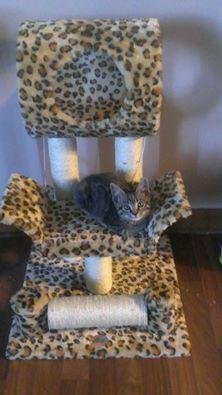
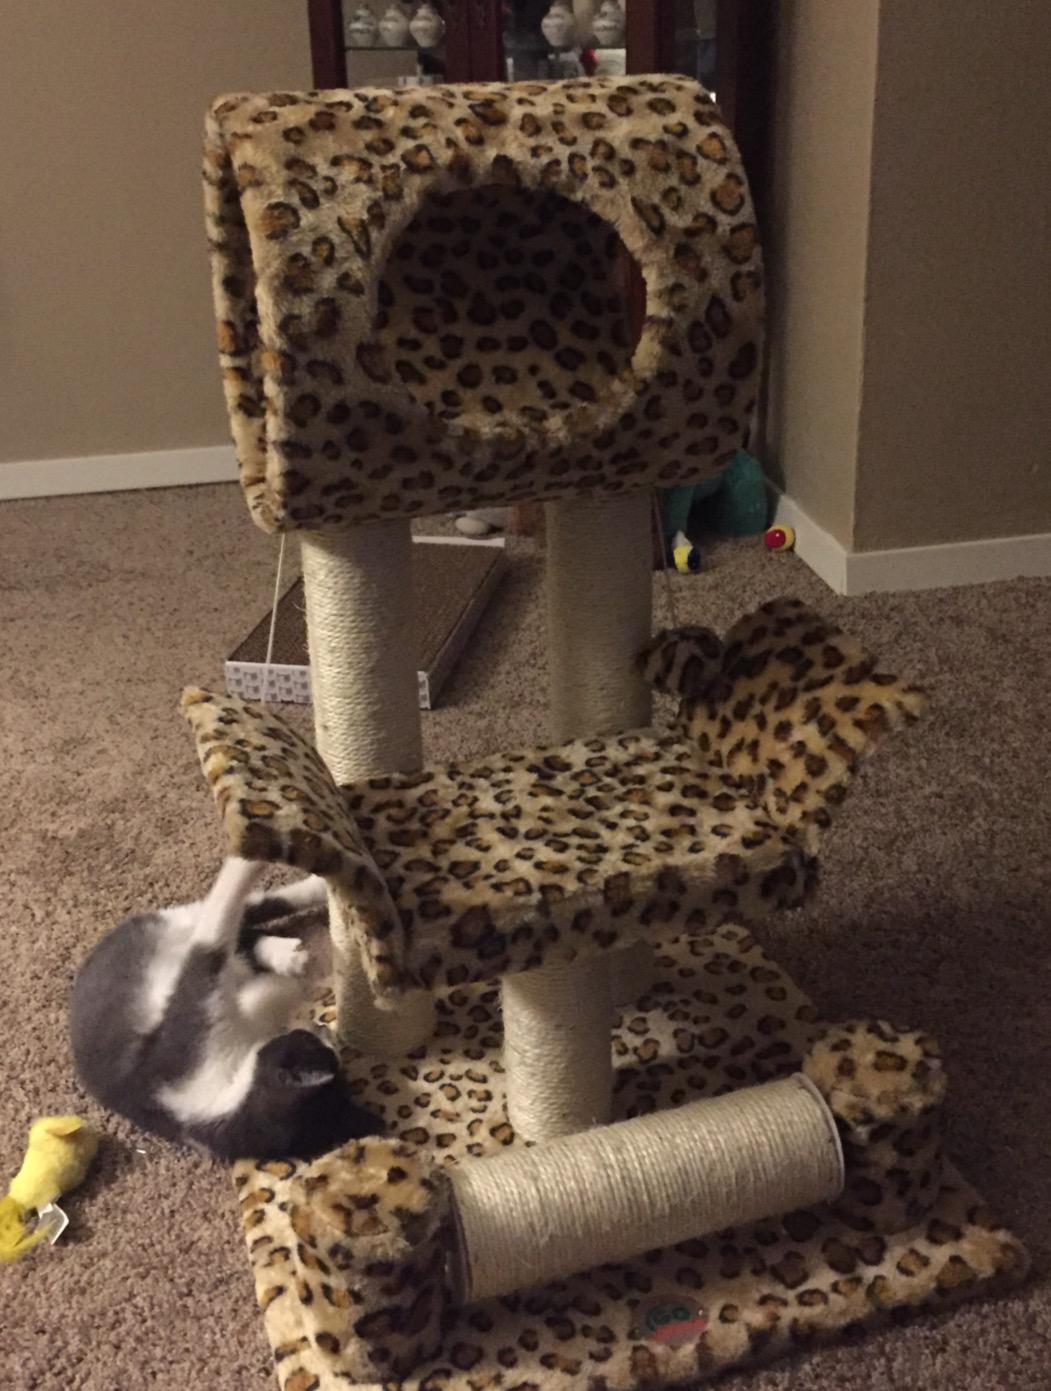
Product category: items_cat tree
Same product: yes